Charles Odamtten Easmon

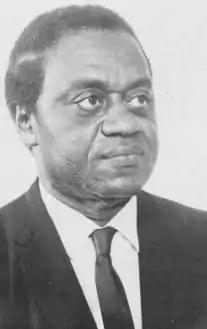
Charles Odamtten Easmon

Charles Odamtten Easmon or C. O. Easmon, popularly known as Charlie Easmon, (22 September 1913 – 19 May 1994) was a medical doctor and academic who became the first Ghanaian to formally qualify as a surgeon specialist and the first Dean of the University of Ghana Medical School. Easmon performed the first successful open-heart surgery in Ghana in 1964, and modern scholars credit him as the "Father of Cardiac Surgery in West Africa". Easmon was of Sierra Leone Creole, Ga-Dangme, African-American, Danish, and Irish ancestry and a member of the distinguished Easmon family, a Sierra Leone Creole medical dynasty of African-American descent.